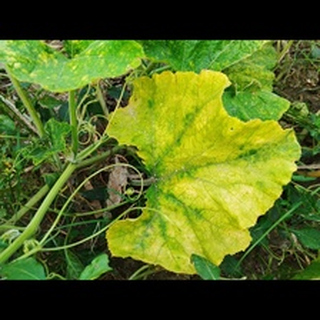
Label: pumpkin_mosaic_disease